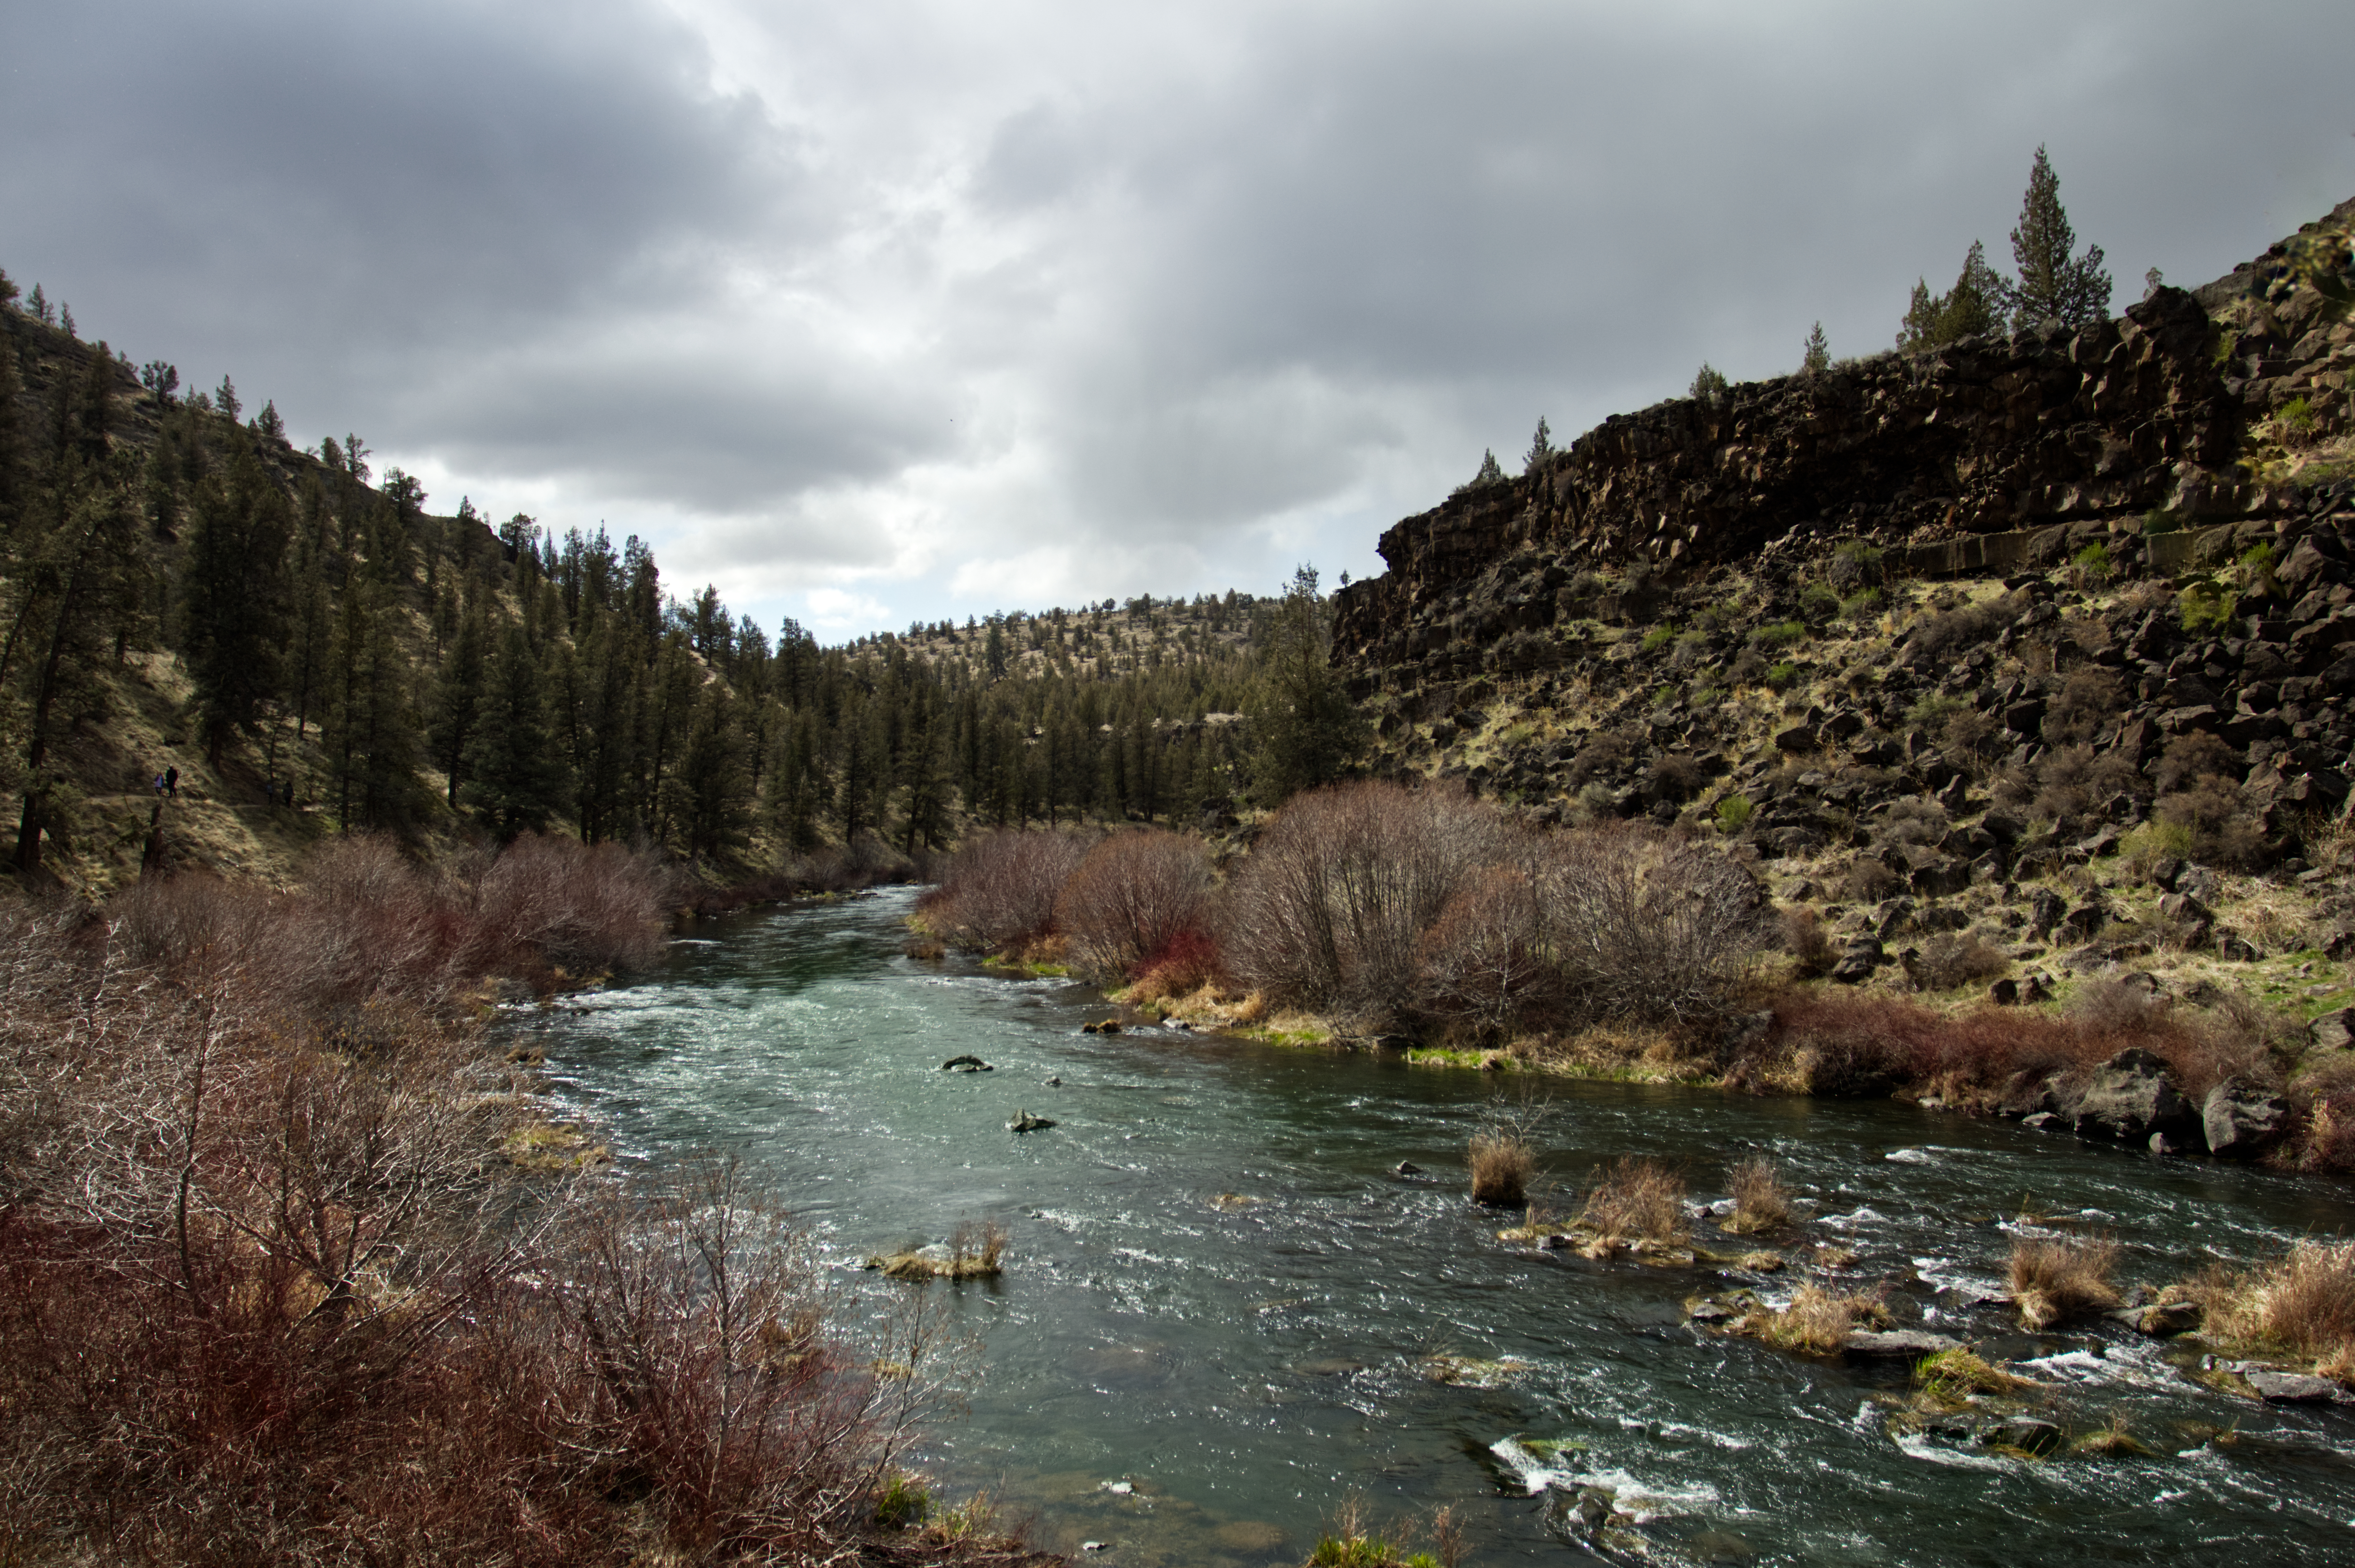
cloud, water, sky, plant, water resources, mountain, fluvial landforms of streams, larch, natural landscape, highland, tree, body of water, watercourse, riparian zone, bank, mountainous landforms, landscape, waterway, mountain range, valley, mountain river, geological phenomenon, lake, hill, stream, tarn, forest, creek, arroyo, bedrock, rapid, geology, fell, reservoir, wildlife, ridge, lake district, loch, winter, rock, road, conifer, reflection, riparian forest, sound, stream bed, temperate broadleaf and mixed forest, floodplain, tropical and subtropical coniferous forests, inlet, autumn, ravine, grass, freezing, spruce fir forest, tributary, pine family, trail, wadi, pine, river, alps, adventure, ocean